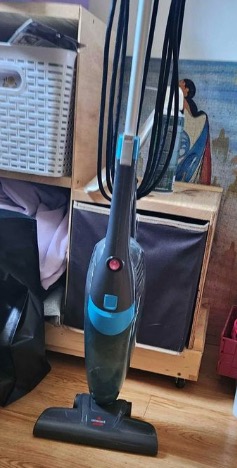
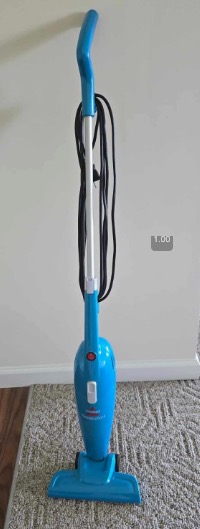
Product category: items_vacuum
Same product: no